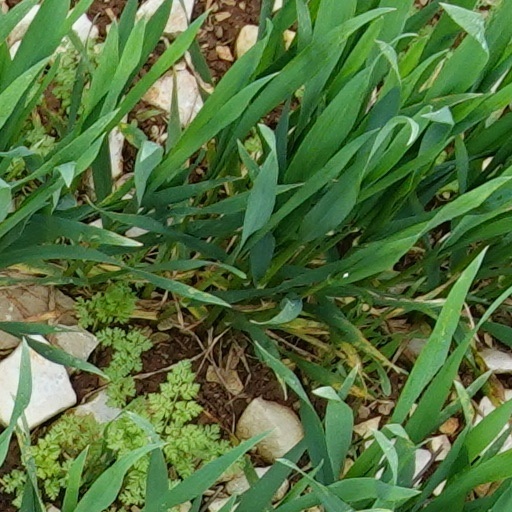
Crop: wheat